French frigate Belle Poule (1766)

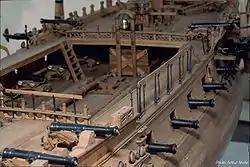
Model by Arthur Molle

She was commissioned in February 1781 into the British Royal Navy, retaining her name. She served for the next 21 months under Captain Philip Patton with William Bligh as the ship's Master. On 17 April she, with , captured the privateer "Calonne", under the command of Luke Ryan. "Calonne" was only two years old, a fast sailer, and well equipped for a voyage of three months and a crew of 200 men. She was armed with twenty-two 9-pounder guns, six 4-pounder guns and six 12-pounder carronades.